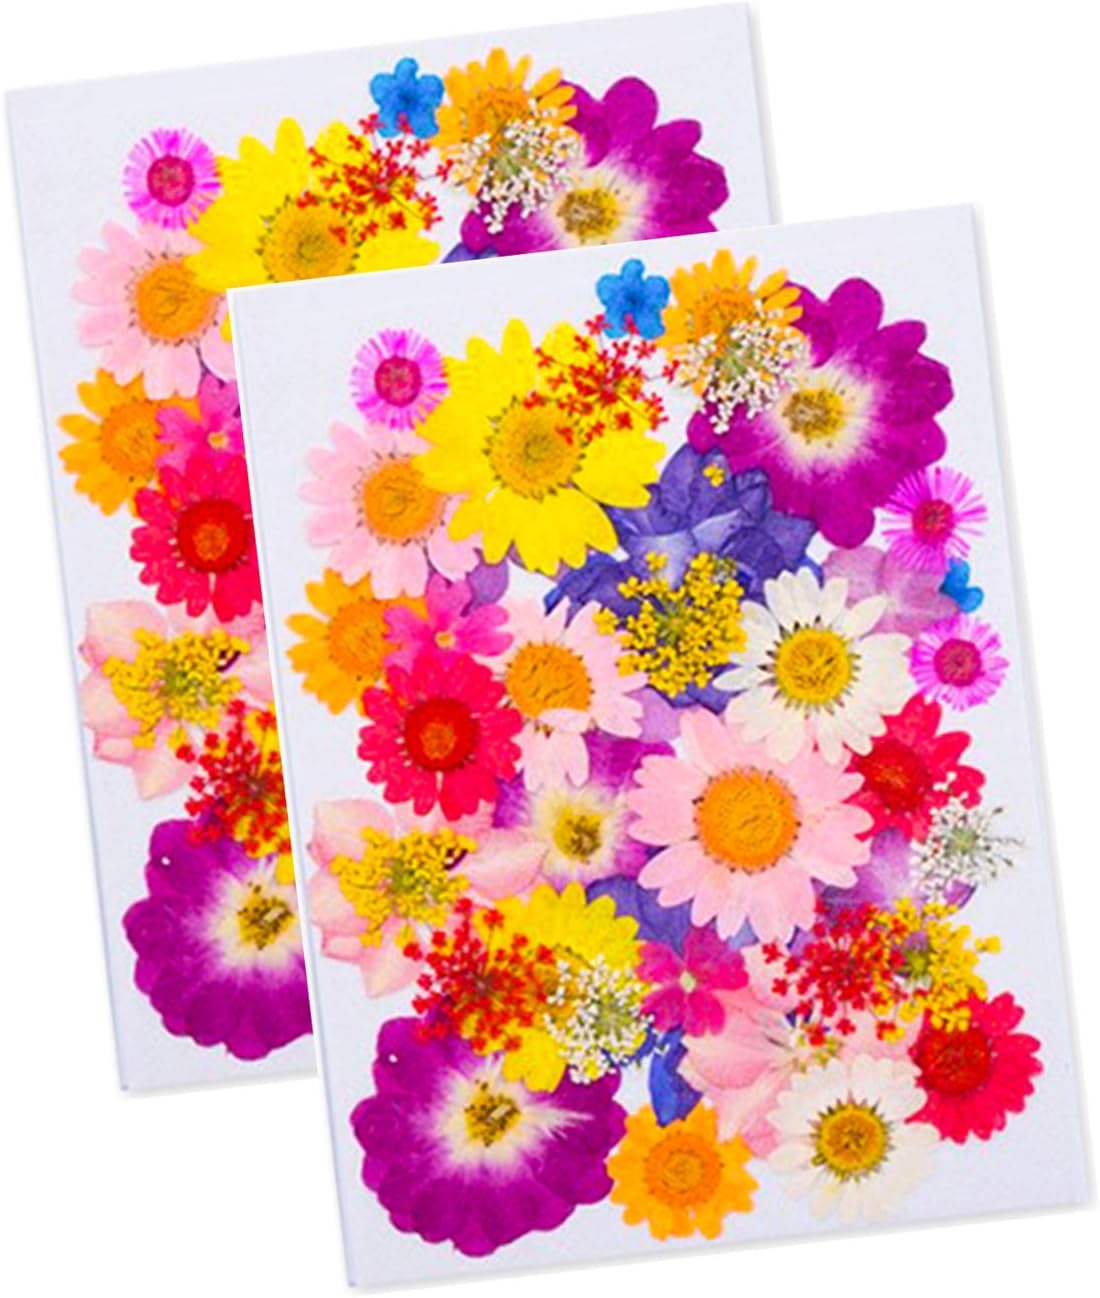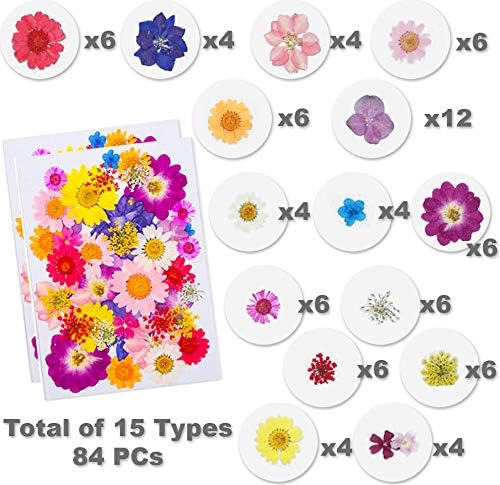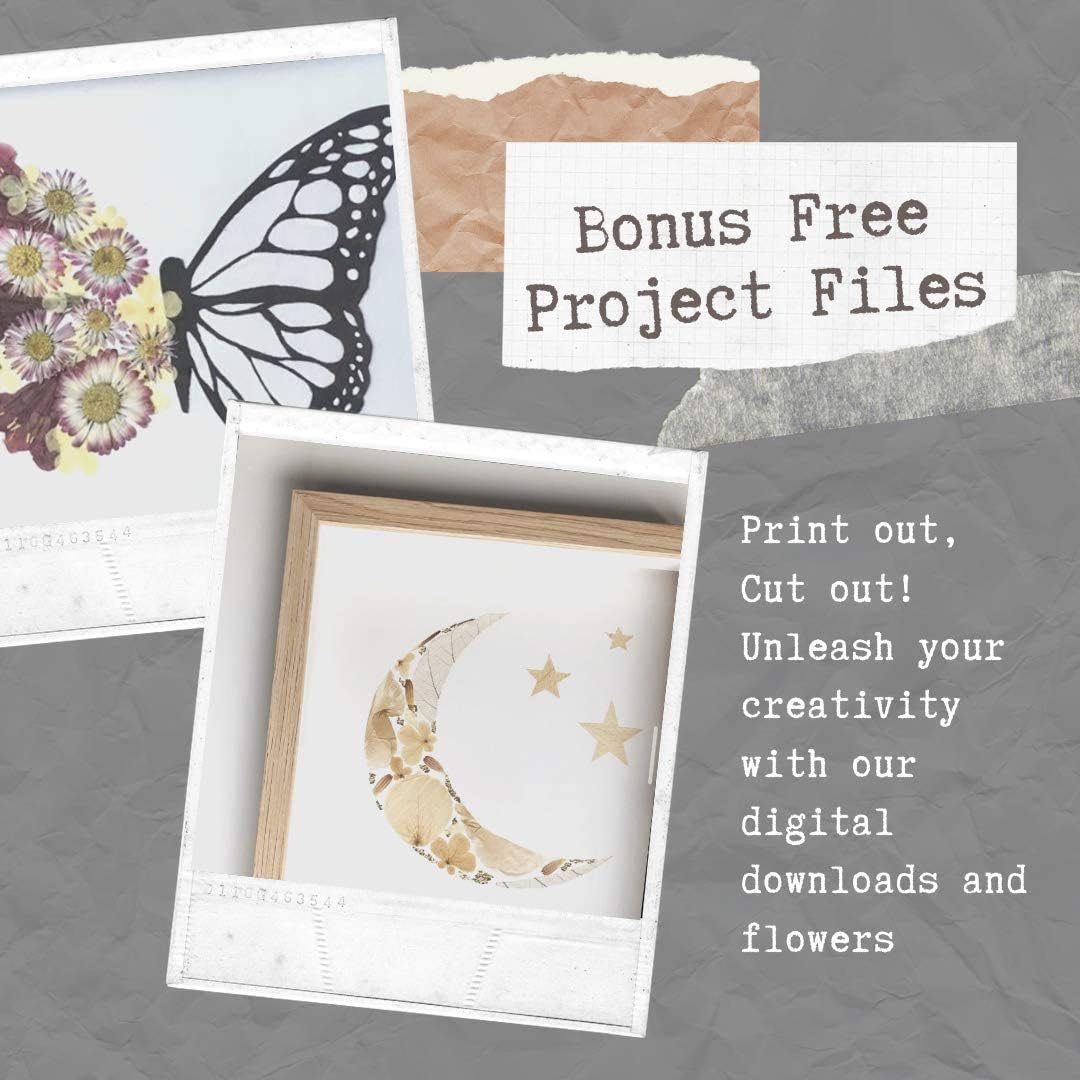
Simple Decade Real Dried Pressed Flowers – Multicolor Cute Pressed Flowers – Sealed and Preserved – Colorful Flowers for Crafts, Resin, DIY, Decoration, Jewelry Making, Candles, Nail Art Etc. (Freshly Spring)
Category: Arts, Crafts & Sewing
Are you fond of nature's beauty and want to utilize it in accordance with your imagination? These natural dried flowers can help you to take your imagination and creativity to another level of perfection. Natural Fun: These colorful natural flowers make it so much fun to create unique items using these dried flowers that will make you feel closer to nature. Use your imagination to utilize them into various innovative ideas. Perfect Art Work: Use the natural dried and pressed flowers to make greeting cards, bookmarks, decoration items, paintings, albums, jewelry, phone case, glass art, wall art, and a lot more.  Click on the button and add the flower pack to your cart today.
Features: Real and Natural: All the dried flowers are organic and natural, passed through a careful process of dehydration, pressing, and drying. The shape and color may vary from each other as these are natural products. | Multiple Uses: These colorful flowers for crafts can be used for various decorative and DIY purposes. Use the dry flowers for resin, nail art, flower ornaments, art glass, scrapbook, bookmarks, candle, etc. | Beautiful Variety: The flower press package contains 80 multicolor flowers with one curved tweezer. These multicolor flowers are so cute that you can use them for various decorative purposes enjoying natural beauty. | Quality Packaging: Our dried pressed flowers are carefully packed in sealed packets to deliver you safely preserved product. The sealed packing will protect the color and shape of these lovely flowers. | Unique Gift: Present this pack of flower petals to your friends and loved ones or use them to make some creative gift for them. Use your imagination and mix and match these multicolored craft supplies to get innovative designs.